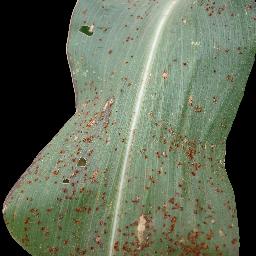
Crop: corn
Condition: (maize)_common_rust